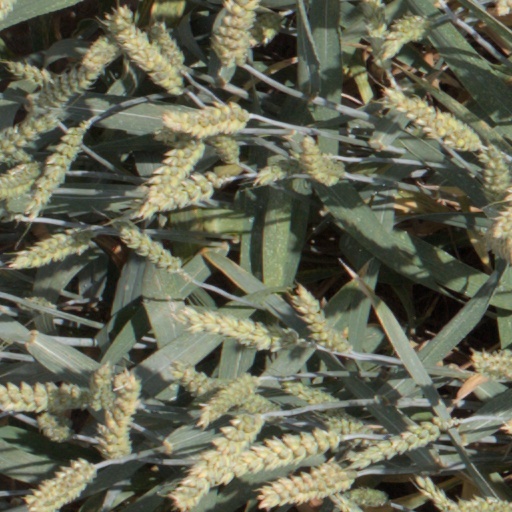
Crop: wheat